Izumo-class cruiser

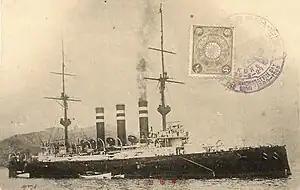
A postcard of "Iwate" at anchor, before 1905

In April 1904, the division was tasked to contain the Russian armored cruisers based at Vladivostok, but failed to do so until 13 August when the latter tried to rendezvous with the ships that attempted to breakout from Port Arthur. Unbeknownst to the Russians, Tōgō had defeated the ships from Port Arthur during the Battle of the Yellow Sea on 10 August and the Russian squadron from Vladivostok was intercepted off Ulsan, Korea by the 2nd Division. The steering of the Russian cruiser was damaged early in the battle and the Russians made several attempts to prevent the Japanese from concentrating fire on her, but were ultimately forced to abandon her to her fate. Kamimura left "Rurik" to the tender ministrations of his reinforcements and pursued the two remaining Russian ships for a time before breaking off pursuit prematurely based on an incorrect report that "Izumo" had expended most of her ammunition. That ship was hit over 20 times, but suffered fewer than 20 men killed or wounded. "Iwate", in contrast, was hit far fewer times, but one of them started a major ammunition fire that killed or wounded dozens of men. After the battle, the sisters were refitted and assigned to different units, escorting troop convoys to northern Korea, providing cover while a minefield was laid off Vladivostok, and blockading the Tsugaru Strait until the Russian ships from the Baltic Fleet approached Japan in mid-1905.